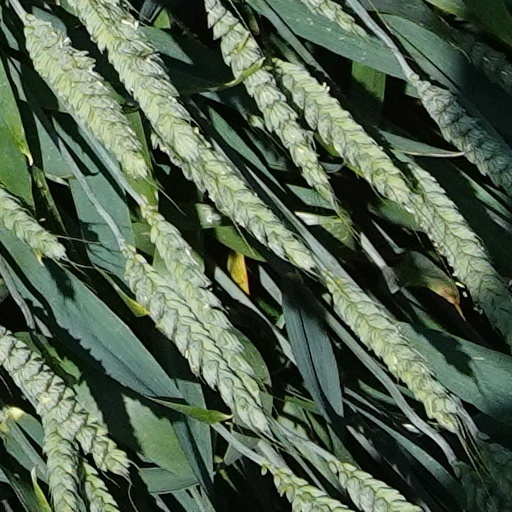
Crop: wheat